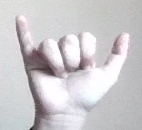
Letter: ya